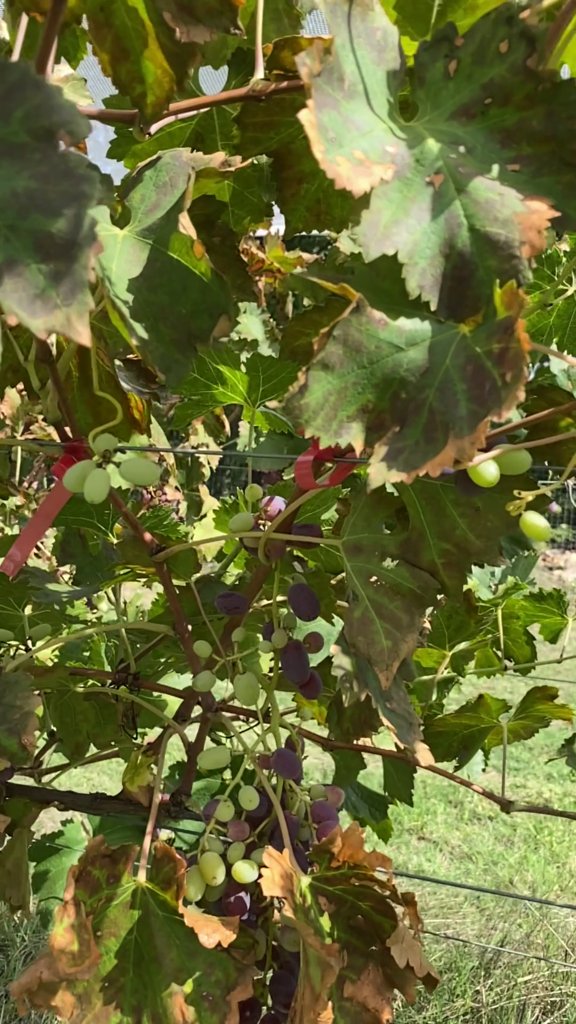
Berries visible: 59
Grape clusters: 3